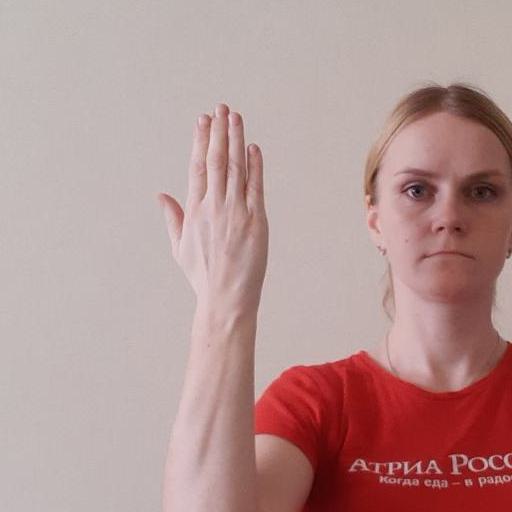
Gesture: stop_inverted